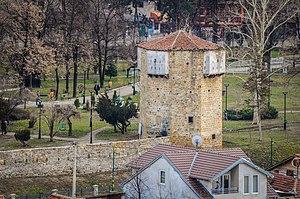
La forteresse de Novi Pazar est située à Novi Pazar, dans le district de Raška, en Serbie. Elle est inscrite sur la liste des monuments culturels de grande importance de la République de Serbie.